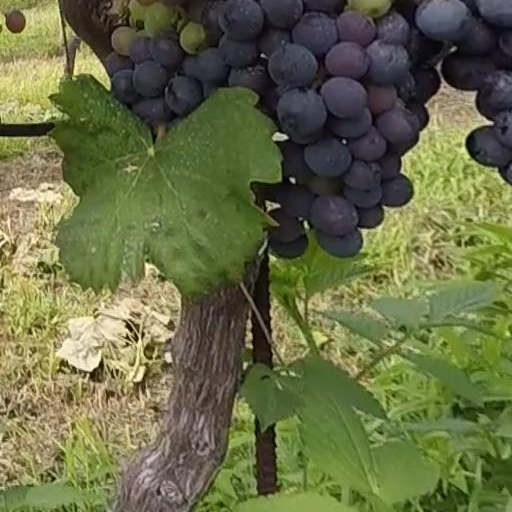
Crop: grape